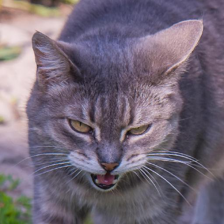
Label: animals